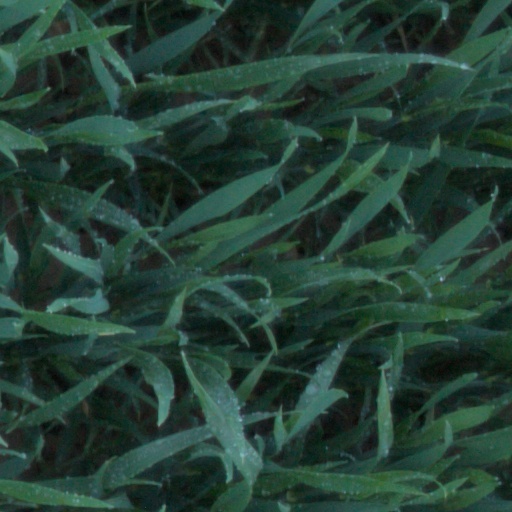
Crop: wheat